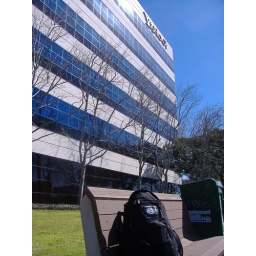
The bus stop outside of a Yahoo! office in Santa Clara, where I catch a shuttle to go home.